Therizinosaurus

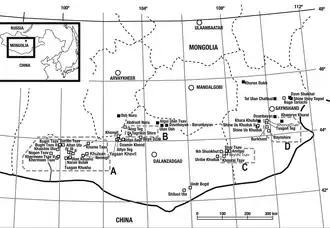
Cretaceous fossil localities of Mongolia; "Therizinosaurus" fossils have been collected from the Altan Uul, Hermiin Tsav, and Nemegt localities at the area A (Nemegt Formation)

In 1948, several Mongolian Paleontological expeditions organized by the USSR Academy of Sciences were conducted in the Nemegt Formation of the Gobi Desert, Southwestern Mongolia, with the main objective of new fossils findings. The expeditions unearthed numerous dinosaur and turtle fossil remains from the stratotype locality Nemegt (also known as Nemegt Valley), but the most notable elements collected were three partial manual unguals (claw bones) of considerable size. This set of unguals was found on a subdivision of the Nemegt locality designated as Quarry V near the skeleton of a large theropod, but also in association with other elements including a metacarpal fragment and several ribs fragments. It was labelled under the specimen number PIN 551-483 and later on, these fossils were described by the Russian paleontologist Evgeny Maleev in 1954 who used them to scientifically name the new genus and type species "Therizinosaurus cheloniformis", becoming the holotype specimen. The generic name, "Therizinosaurus", is derived from the Greek (meaning scythe, reap or cut) and (meaning lizard) in reference to the enormous manual unguals, and the specific name, "cheloniformis", is taken from the Greek (meaning turtle) and Latin formis as the remains were thought to belong to a turtle-like reptile. Maleev also coined a separate family for this new and enigmatic taxon: Therizinosauridae. Since little was known of "Therizinosaurus" at the time of the original description, Maleev thought PIN 551-483 belonged to a large, long turtle-like reptile that relied on its giant hand claws to harvest seaweed.